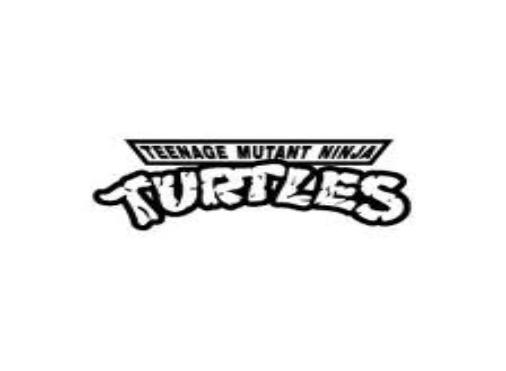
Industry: Leisure